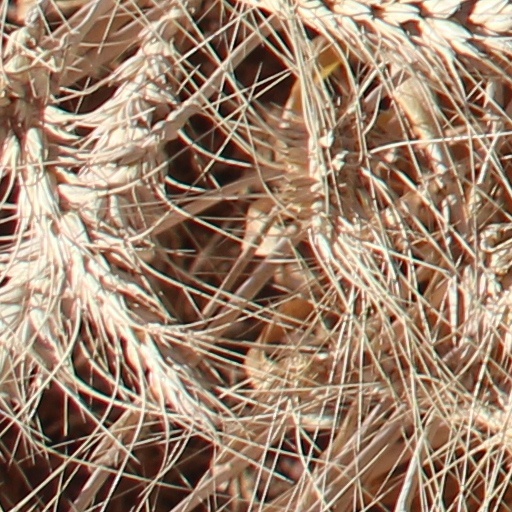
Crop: wheat